Thick as Thieves (The Temper Trap album)

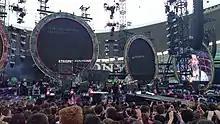
The Temper Trap, performing live in 2012 as supporting act on the Mylo Xyloto Tour. Their appearance followed the release of their eponymous second studio album.

After enjoying commercial and critical success with their debut album, "Conditions", The Temper Trap released their eponymous second studio album, "The Temper Trap", in May 2012. Produced with Tony Hoffer, and described as an album upon which the band expressed "willingness to experiment", it was a departure from the traditional rock sound of their debut, opting instead for an emphasis on electronically-oriented sounds contrasting greatly from the internationally successful hits of their previous album, "Sweet Disposition" and "Fader". The band achieved greater commercial success with the release of the album, peaking at no.1 on the Australian Recording Industry Association album chart in the week its release, surpassing the no.9 peak of "Conditions". Within a year, the album went on to be certified Platinum by ARIA, with lead single track "Trembling Hands" also being certified Platinum, Despite these successes, however, overall sales of the album failed to match "Conditions".